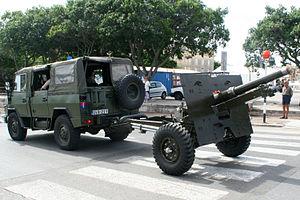
Les plaques d'immatriculation maltaises sont les plaques utilisées à Malte pour identifier un véhicule terrestre routier.